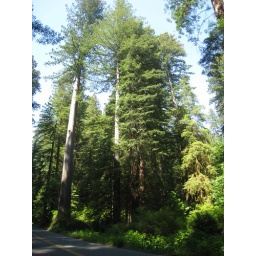
Coast Redwoods. Look closely for the road sign in front of the tree on the left.